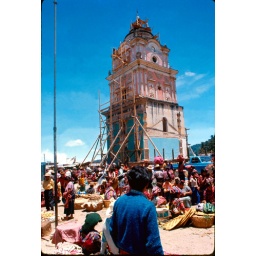
Remains of old market building in Solala